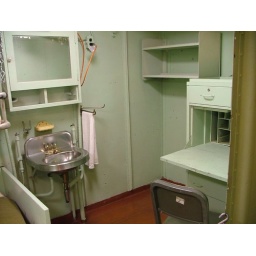
This is an officer's room - the sink and desk made it luxurious by shipboard standards.